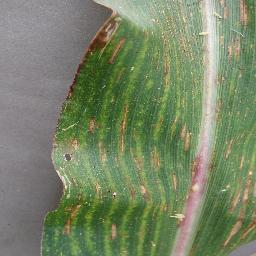
Label: Corn___Cercospora_leaf_spot Gray_leaf_spot